Monarchy of Canada and the Indigenous peoples of Canada

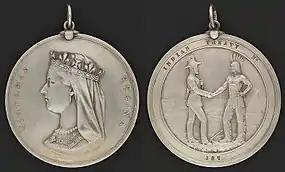
The Indian Chiefs Medal, presented to commemorate Treaties 3, 4, 5, 6, and 7, bearing the effigy of Queen Victoria

In 1860, during one of the first true royal tours of Canada, First Nations put on displays, expressed their loyalty to Queen Victoria, and presented concerns about misconduct on the part of the Indian Department to the Queen's son, Prince Albert Edward, Prince of Wales, when he was in Canada West. In that same year, Nahnebahwequay of the Ojibwa secured an audience with the Queen. When Governor General John Campbell, Marquess of Lorne, and his wife, Princess Louise, a daughter of Queen Victoria, visited British Columbia in 1882, they were greeted upon arrival in New Westminster by a flotilla of local Indigenous peoples in canoes who sang songs of welcome before the royal couple landed and proceeded through a ceremonial arch built by Indigenous people, which was hung with a banner reading "Clahowya Queenastenass", Chinook Jargon for "Welcome Queen's Child". The following day, the Marquess and Marchioness gave their presence to an event attended by thousands of First Nations people and at least 40 chiefs. One presented the Princess with baskets, a bracelet, and a ring of Aboriginal make and Louise said in response that, when she returned to the United Kingdom, she would show these items to the Queen.